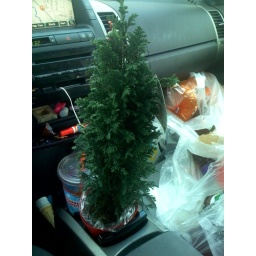
My Charlie brown christmas tree fits in my cupholder...